Selo, Ajdovščina

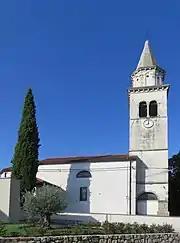
Archangel Michael Church

The local church is dedicated to the Archangel Michael and belongs to the Parish of Batuje.